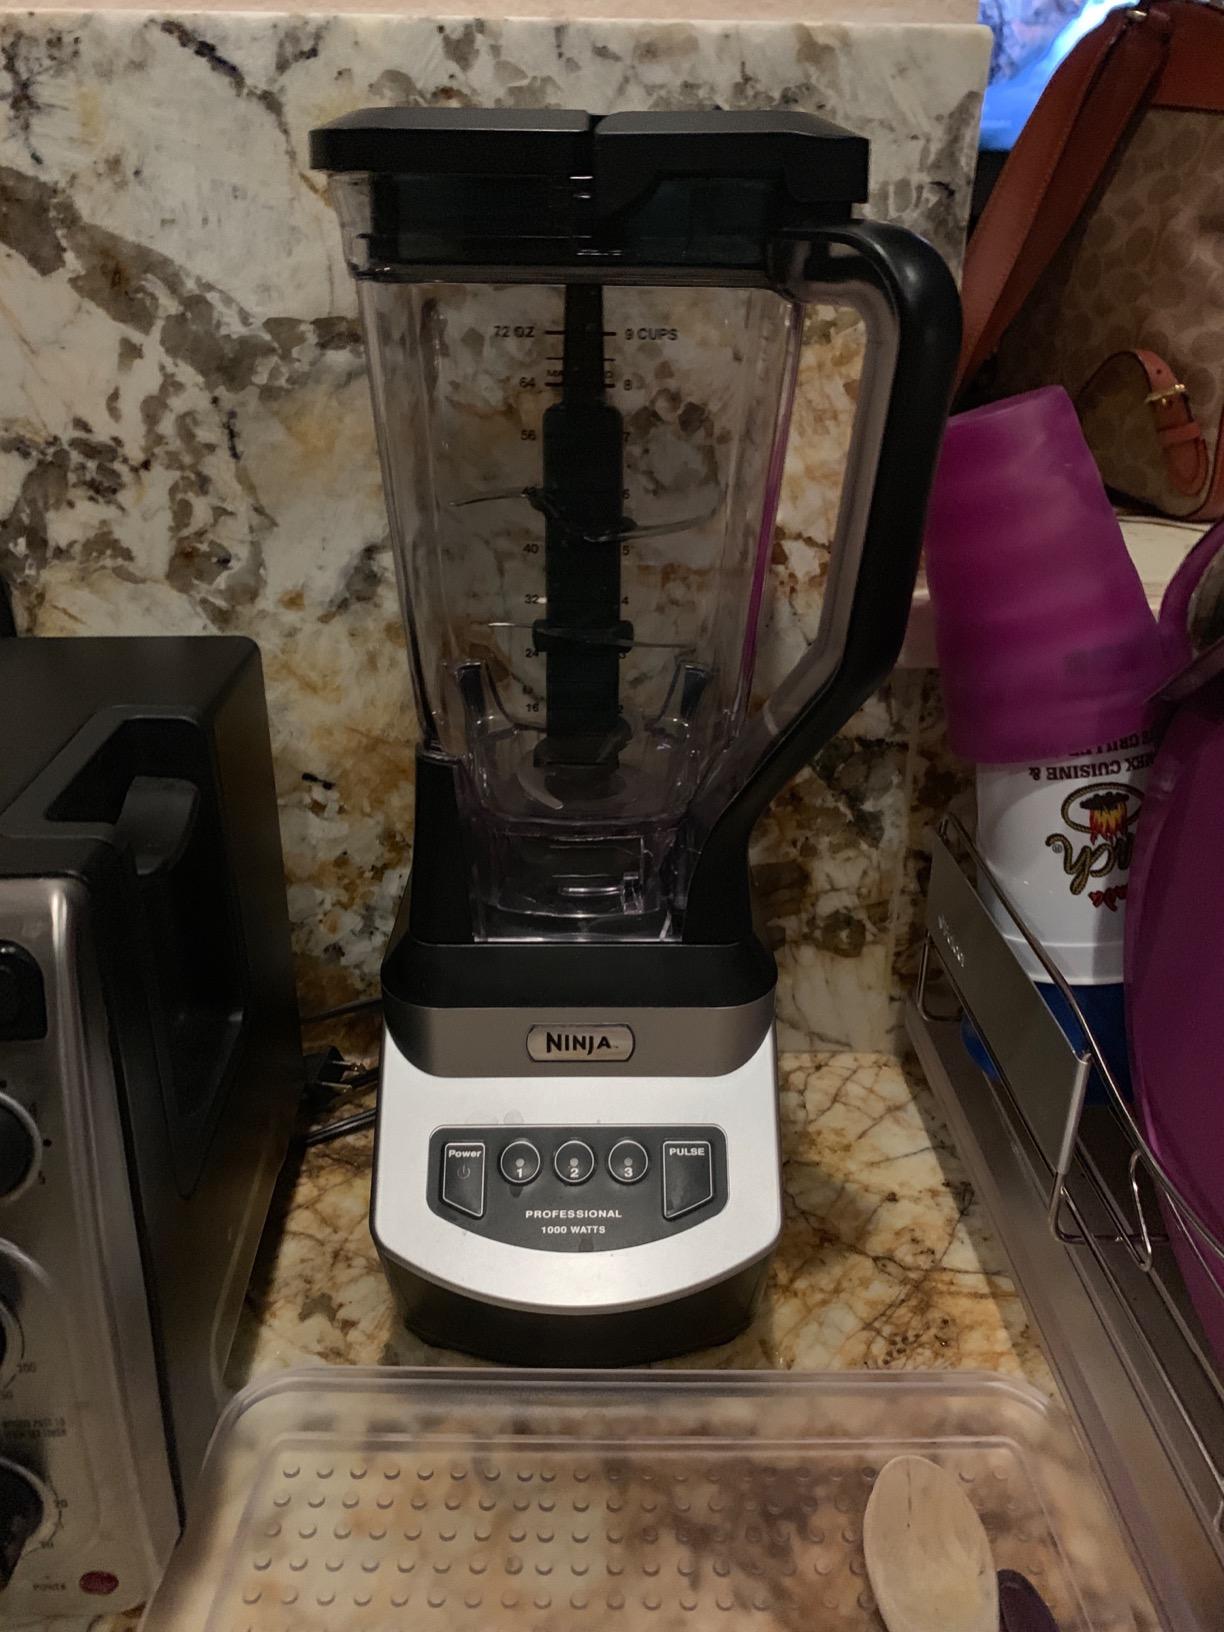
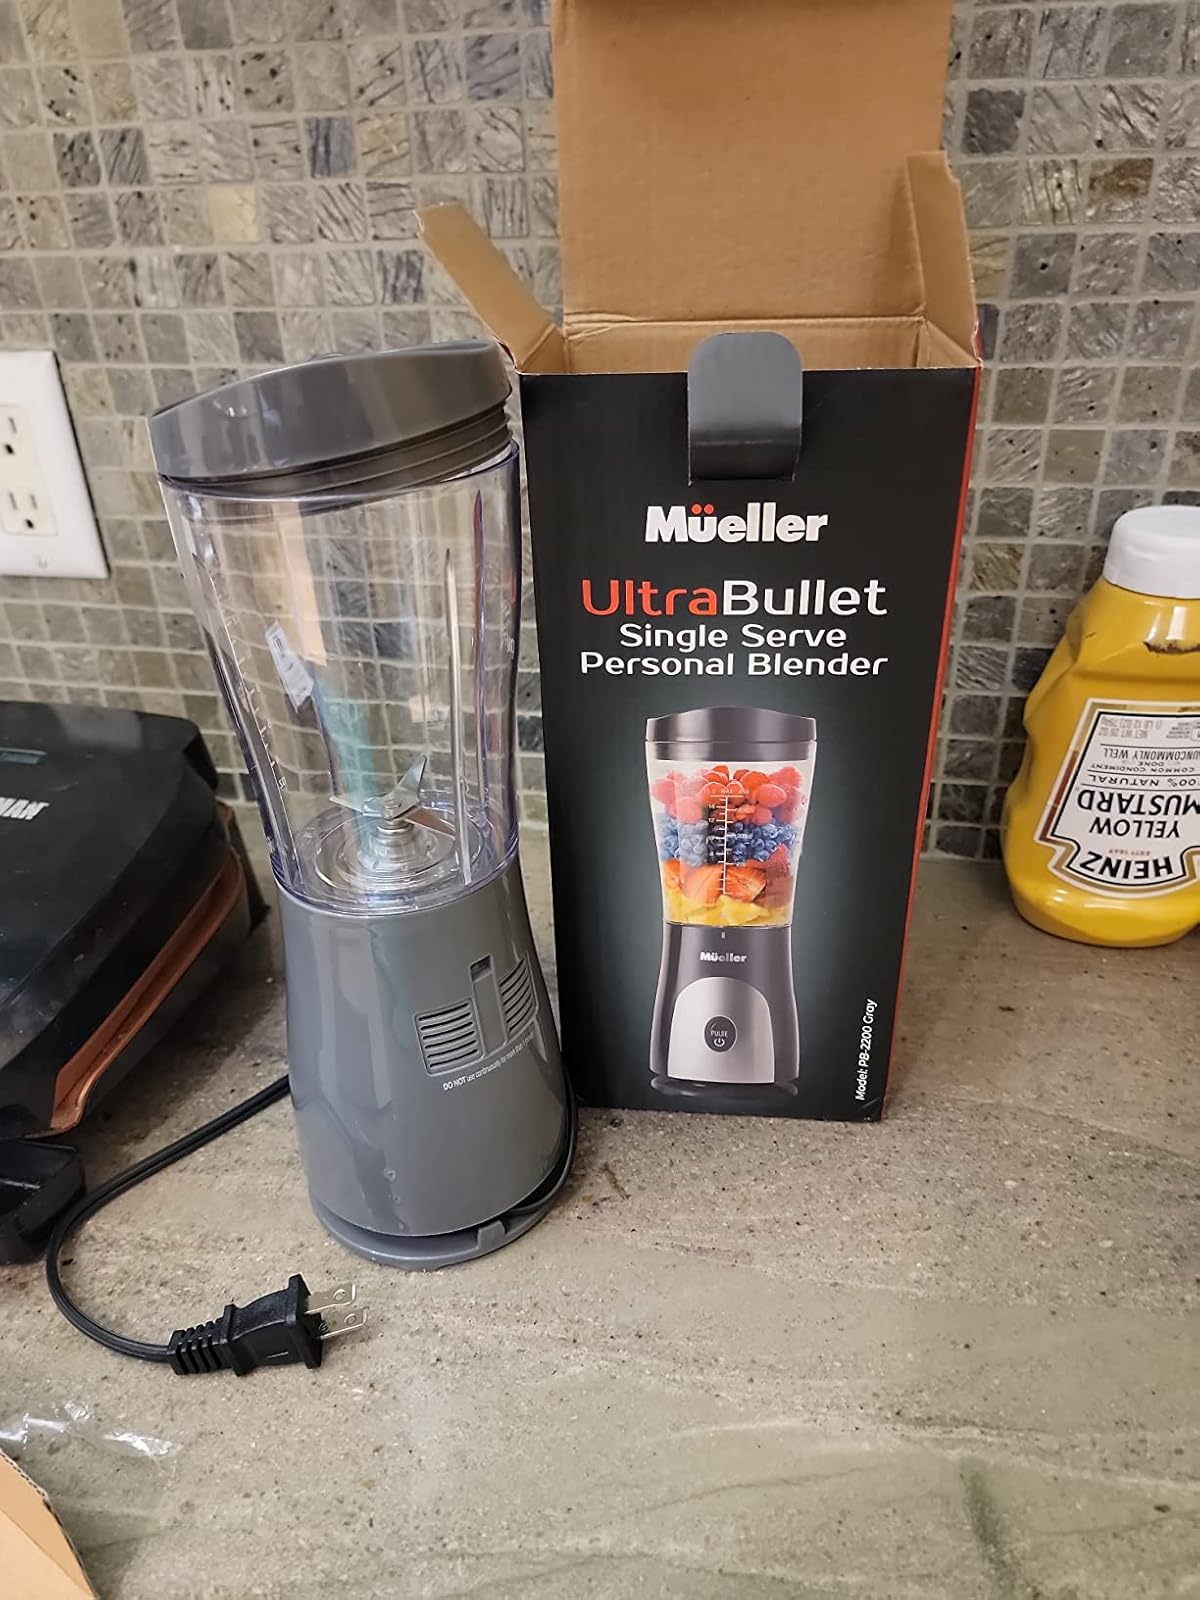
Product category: items_blender
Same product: no